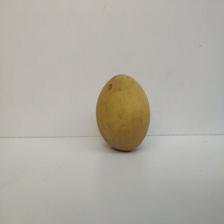
Size: Large